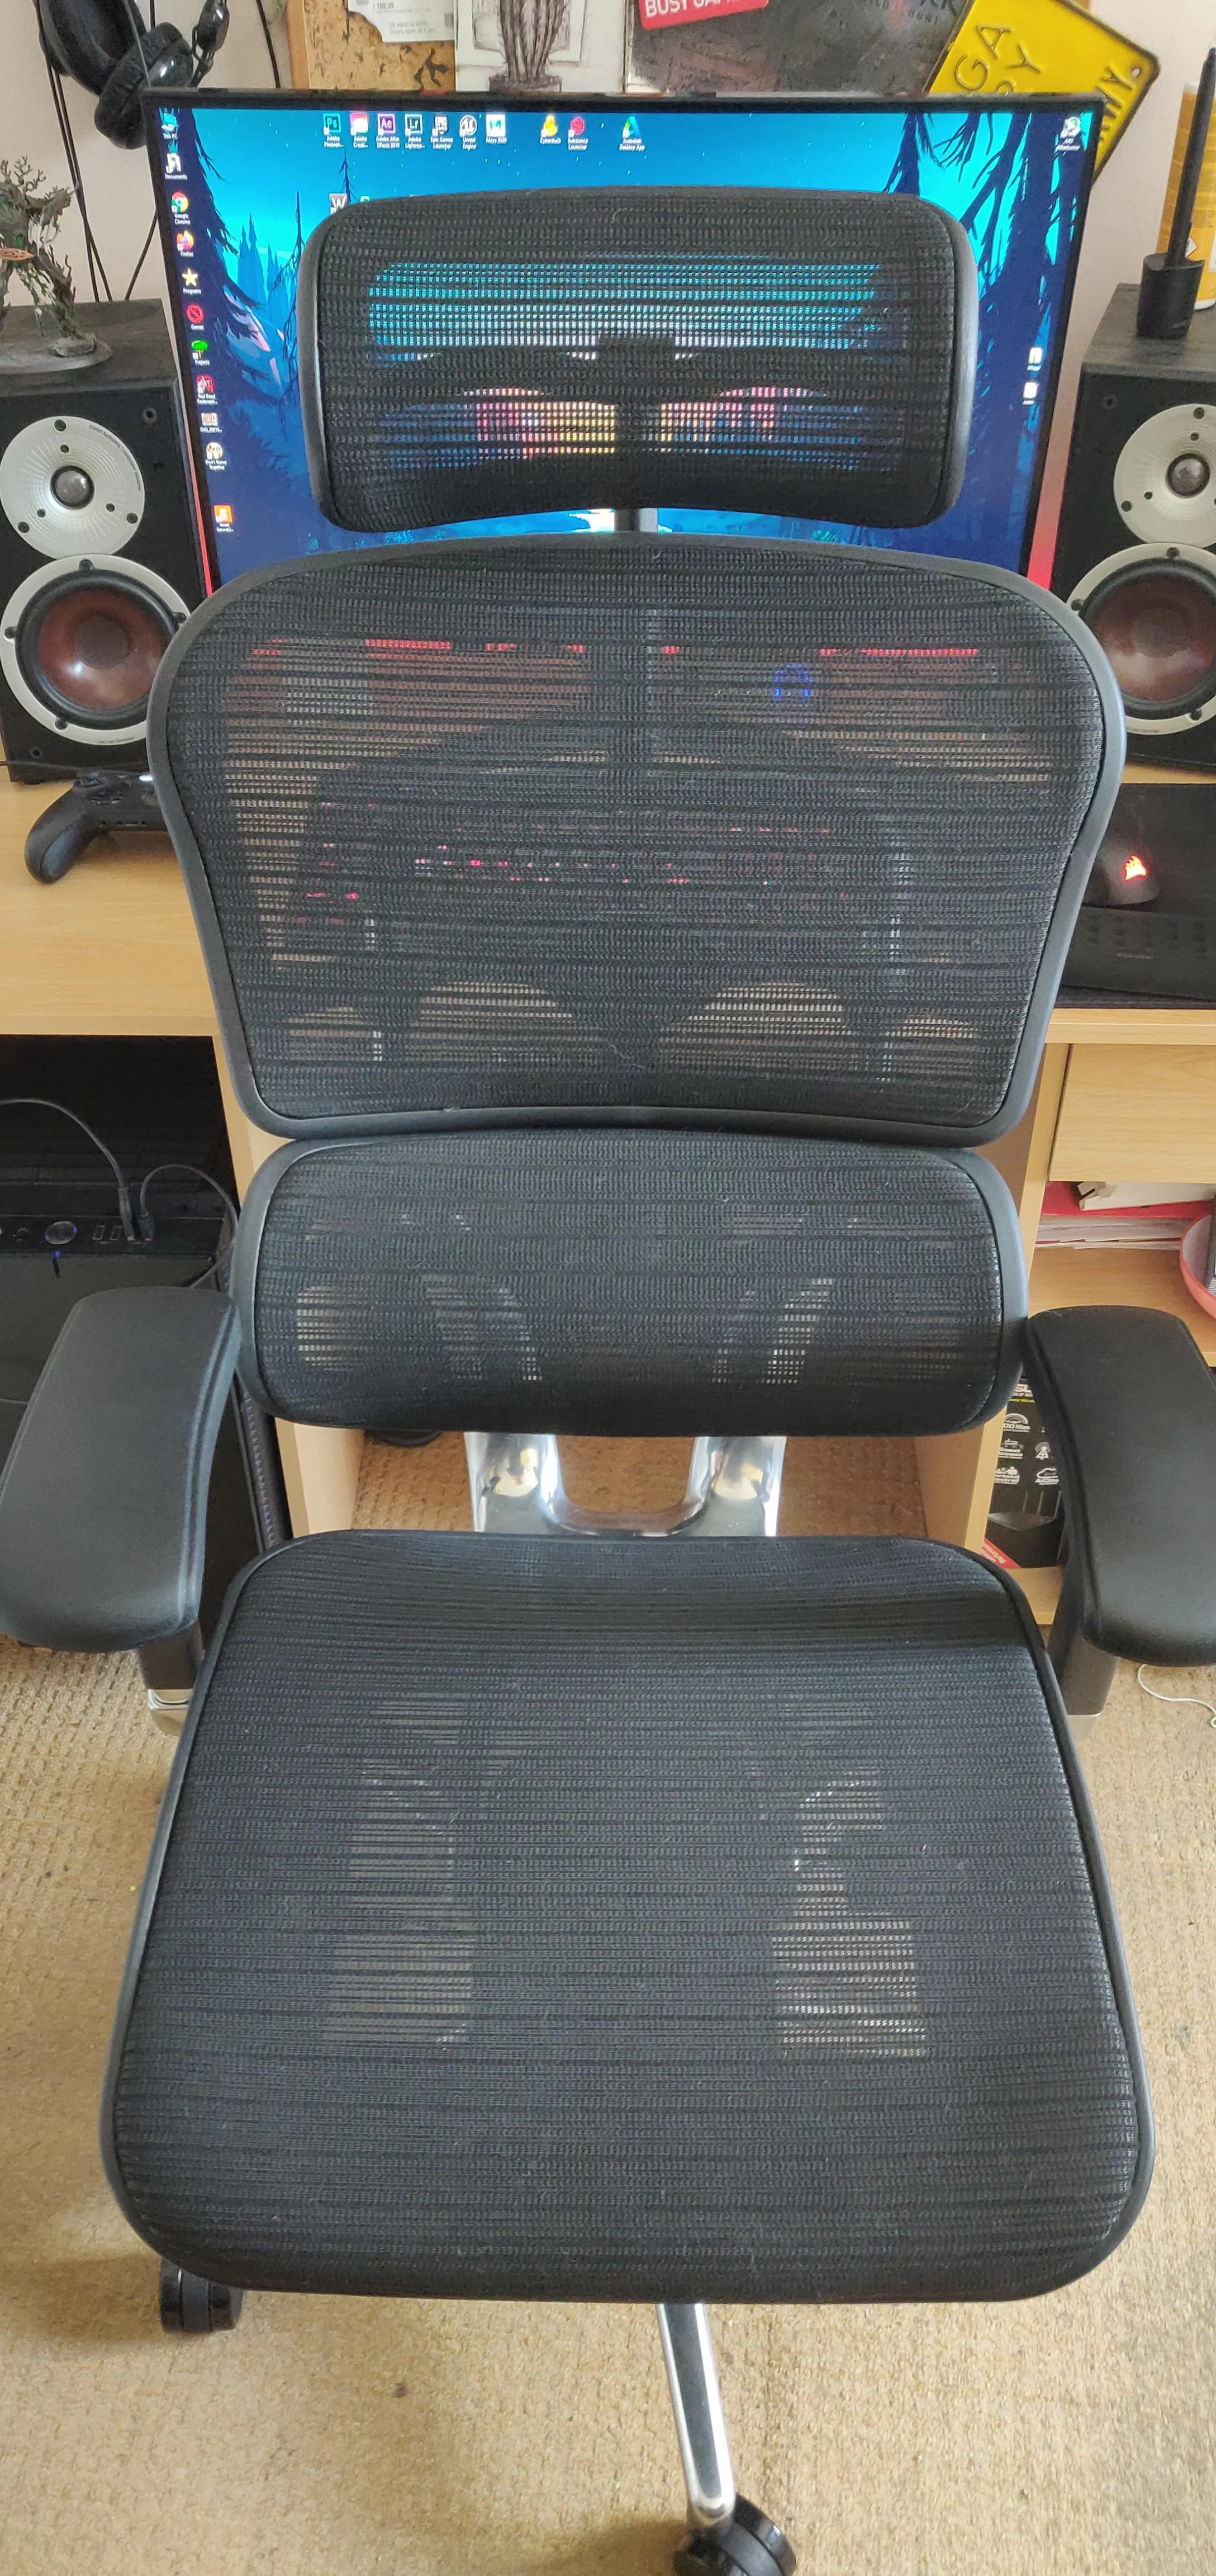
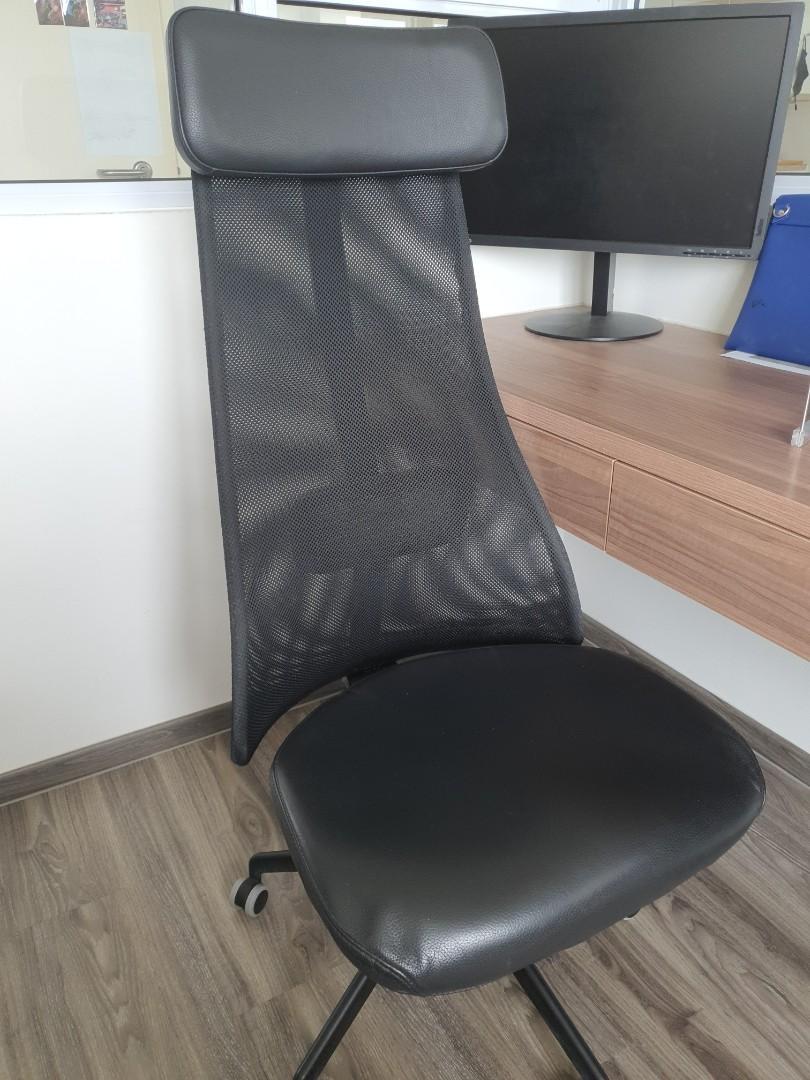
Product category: items_chair
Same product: no